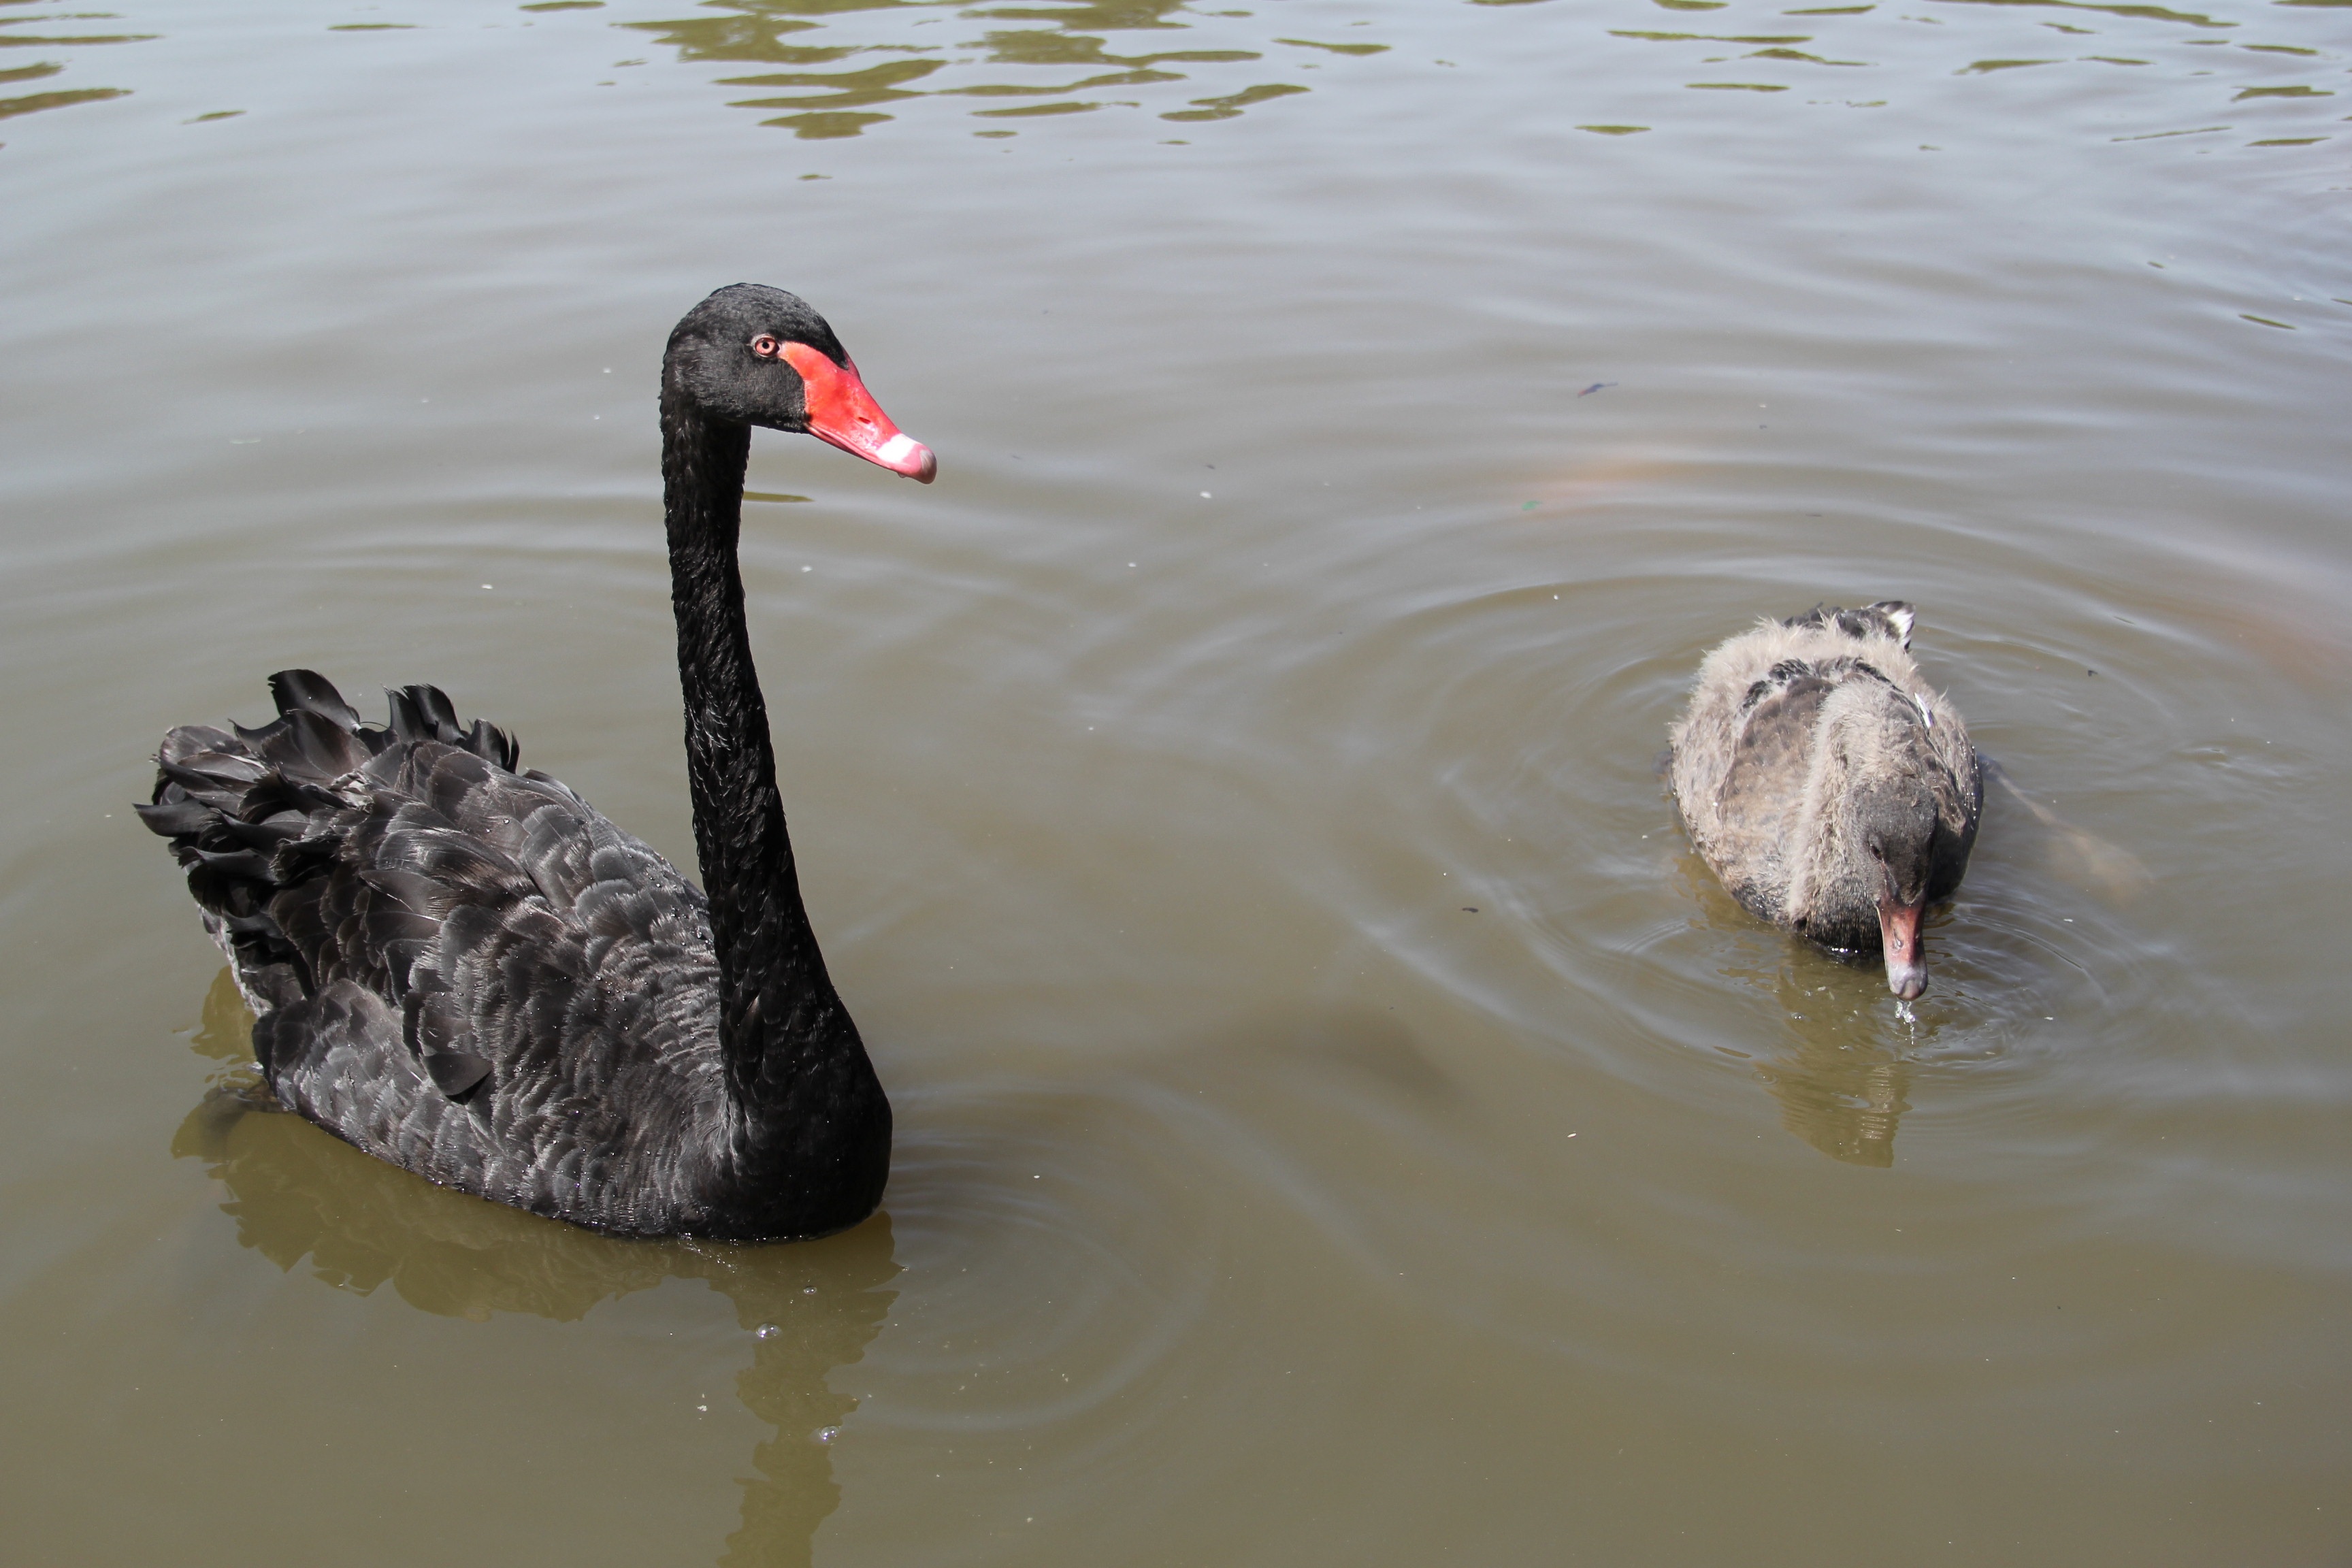
water, bird, wing, wildlife, beak, park, leisure, fauna, swan, vertebrate, waterfowl, water bird, black swan, ducks geese and swans, seaduck